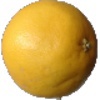
Label: white_grapefruit